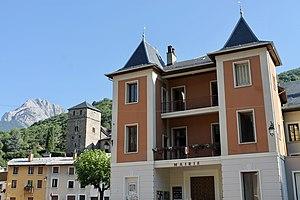
Hôtel de Ville de Saint-Michel-de-Maurienne (août 2018).
Saint-Michel-de-Maurienne est une commune française située dans le département de la Savoie, en région Auvergne-Rhône-Alpes.